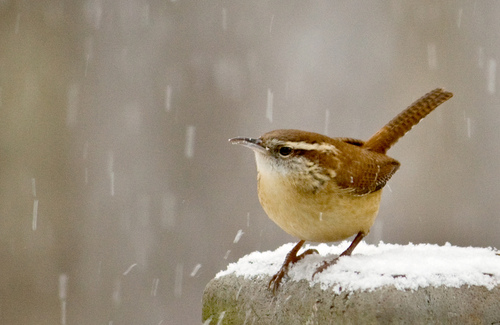
this small bird has a white cheek patch and eyebrow, and a pale cream breast and belly, with brown covering the rest of its body.
thin pudgy white bird with dark brown feathers and a strip of white feathers across its eyes.
a small brown and tan bird with brown legs and feet, a white stripe over its eye and a pointed brown beak.
this bird was a light brown breast with a white throat and superciliary and darker brown wingbars and tail.
a small bird with a long brown tail and brown wings.
this small bird has a brown head, back, and tail, with a white-brown chest.
this small bird has a light tan belly and breast with darker brown on the back and wings.
this bird is white with brown and has a very short beak.
a tiny bird with a flat head, a big round tummy and a long, straight, feathered tail.
this bird is brown with white and has a long, pointy beak.
Species: Winter Wren